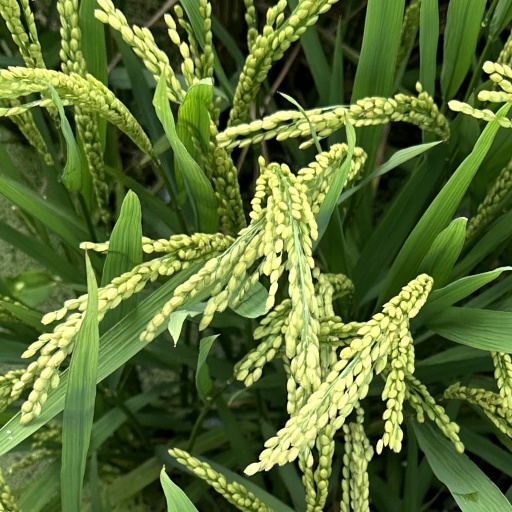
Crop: rice